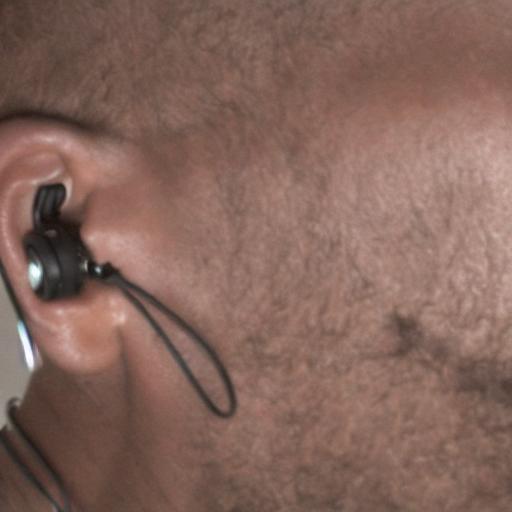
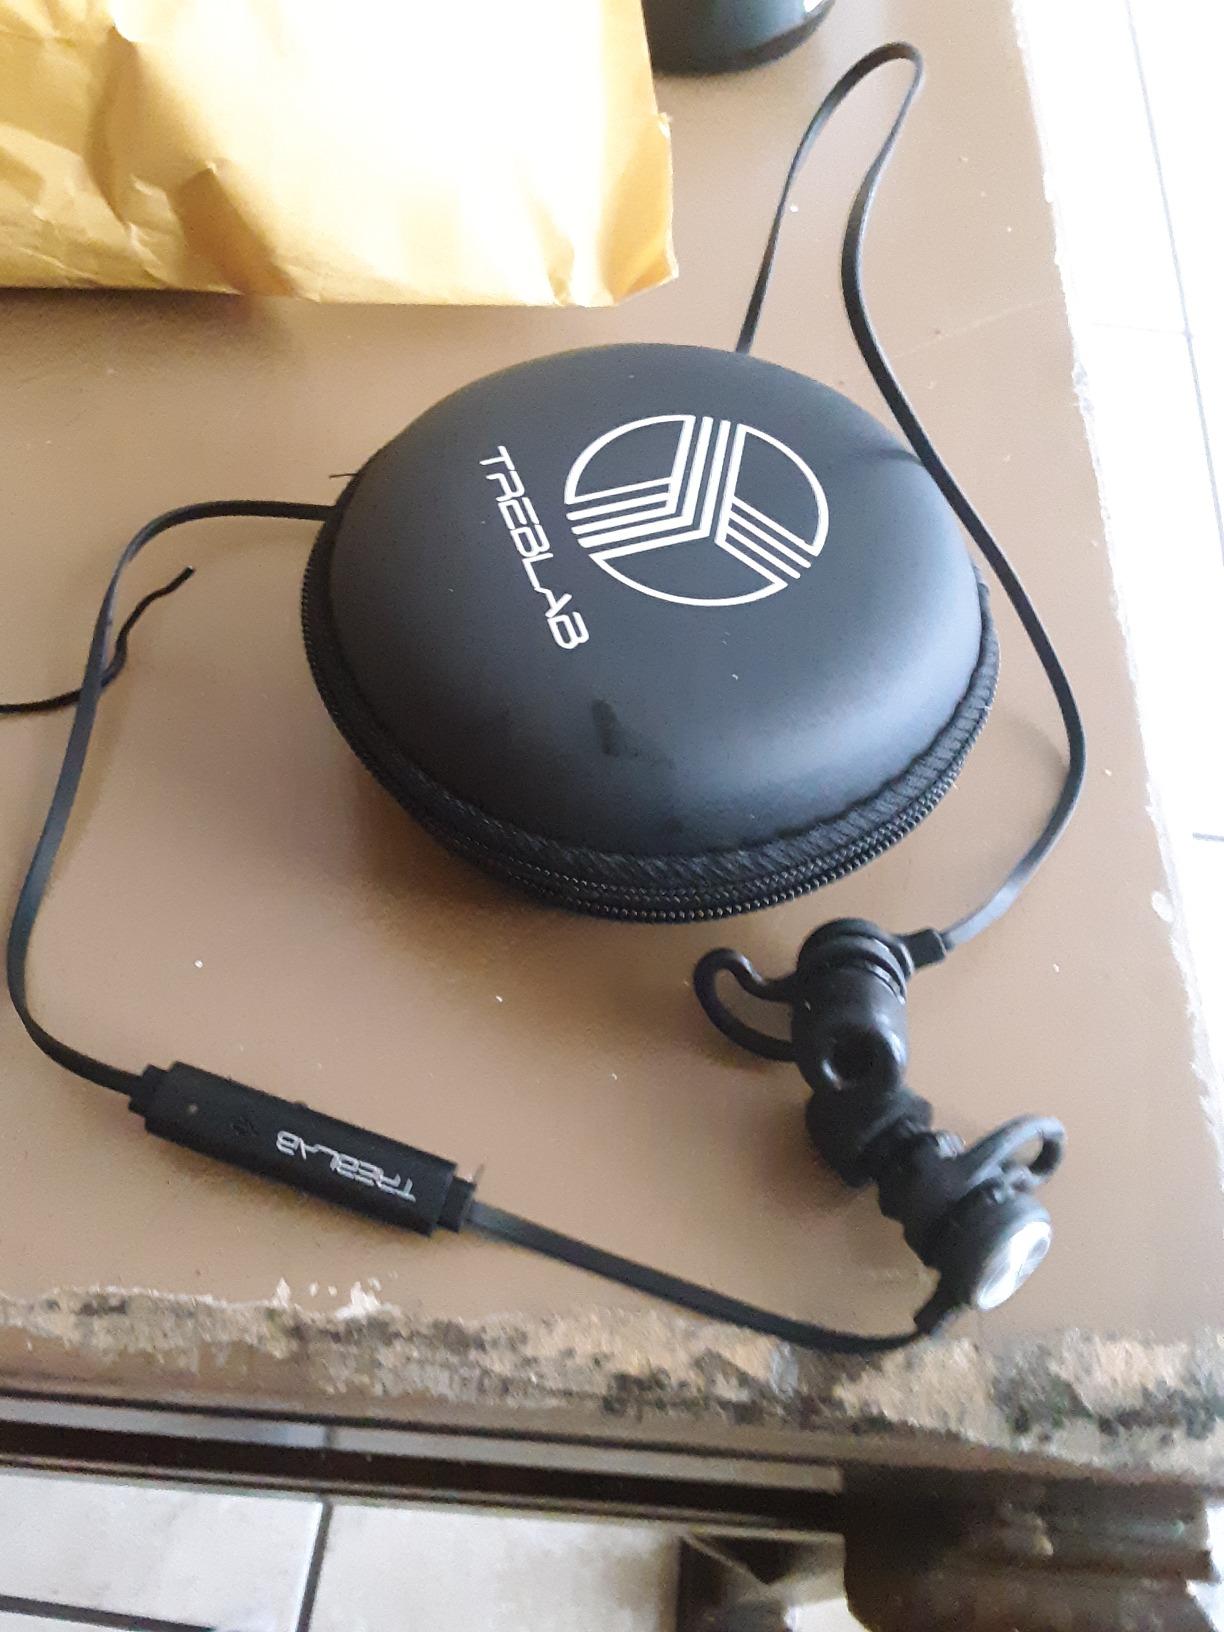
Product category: earbuds
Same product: no